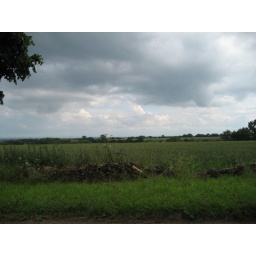
Near Yanworth, stone fence in field